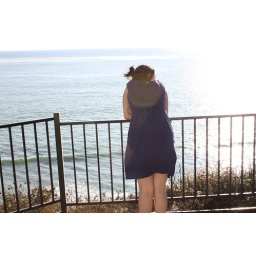
Soaking in the sun and the view - rented beach house in Solana Beach, CA.